Ellery Williams

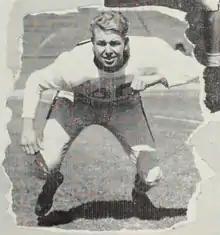
Williams pictured c. 1949 at Santa Clara

Ellery Frederick Williams (March 20, 1926 – March 7, 2017) was an American professional football end who played for the New York Giants. He played college football at Santa Clara University, having previously attended Pasadena High School in Pasadena, California. He was a member of the Santa Clara University Hall of Fame. Williams died in 2017 at the age of 90.